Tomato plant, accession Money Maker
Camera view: horizontal (90 deg, fisheye); turntable rotation: 120 degrees
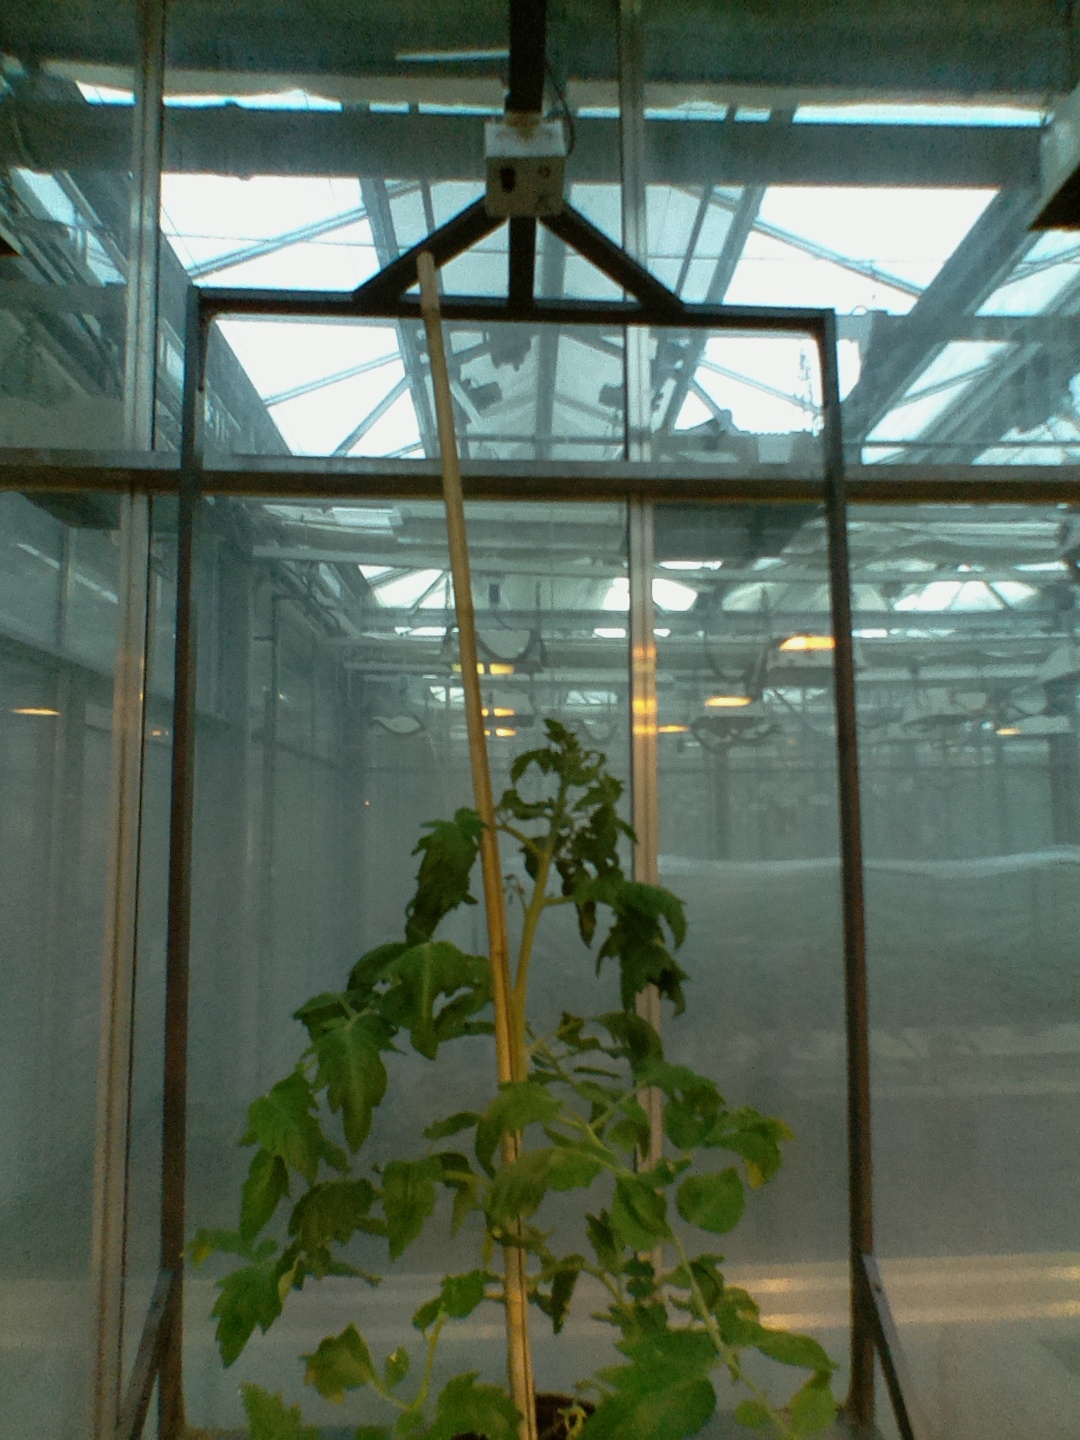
BBCH growth stage 53: 3 inflorescences visible